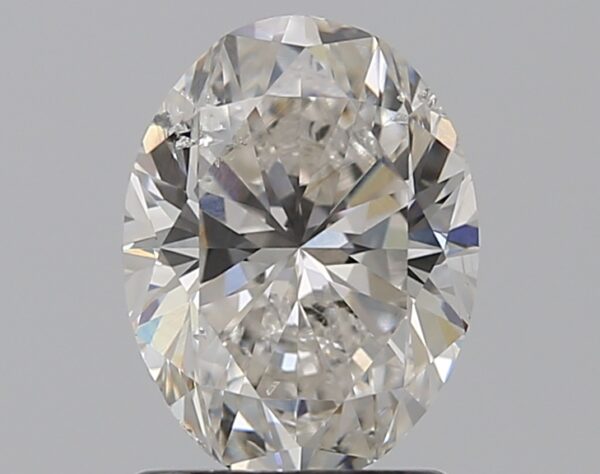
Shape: oval
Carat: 1.5
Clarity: SI2
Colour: H
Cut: GD
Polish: EX
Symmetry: VG
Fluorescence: M
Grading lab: GIA
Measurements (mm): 8.31 x 6.29 x 4.27